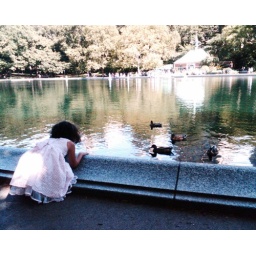
Eden looking at a duck family in the pond where Stuart Little sailed the model boat in Central Park.